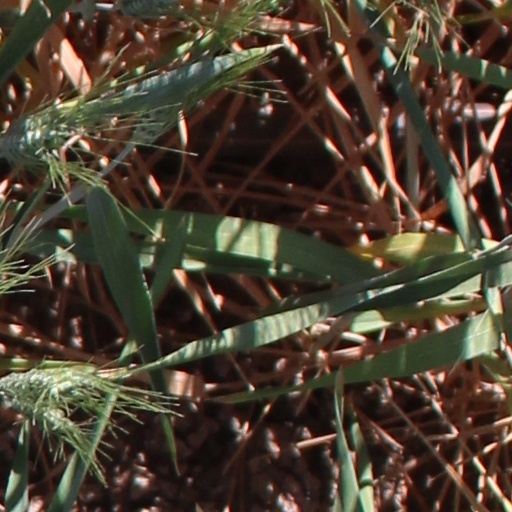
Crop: wheat